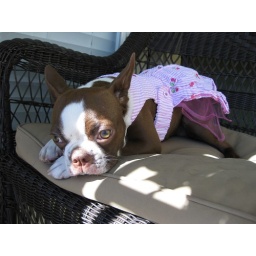
Clem in her pretty pink dress